Ilmor

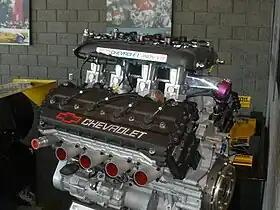
The “Chevy” Indy V-8

Both engineers were working at Cosworth on the Cosworth DFX turbocharged methanol engine for the CART Indy Car World Series; differences of opinion over the future development direction led them to break away from their parent company to pursue their own ideas. There was some acrimony in their split from Cosworth, their former employer claiming that the Ilmor engine was little different from their planned modifications to the DFX.